Eurostar

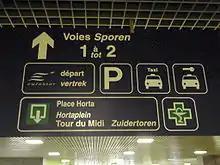
Eurostar departure information – Brussels

The HSL-Zuid, is a Dutch high-speed railway line that connects Amsterdam with the HSL 4 at the Belgium-Netherlands border. It opened on 7 September 2009.